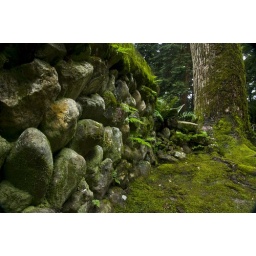
A rock wall in a very old cemetary in Kyoto